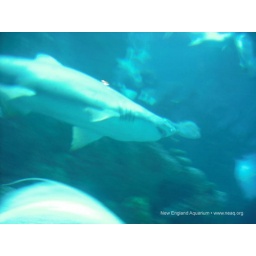
A sand tiger shark in the Giant Ocean Tank at the New England Aquarium.